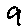
Label: 9